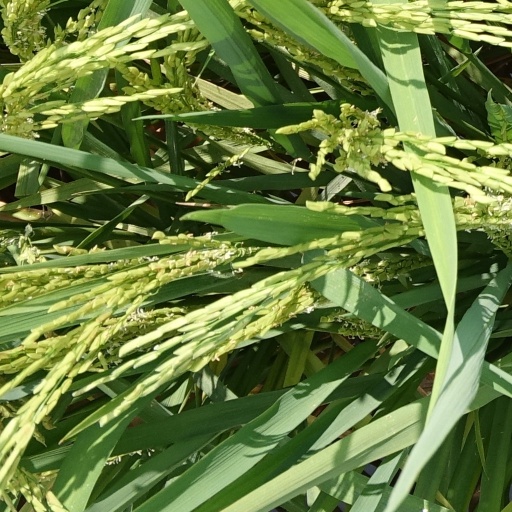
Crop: rice